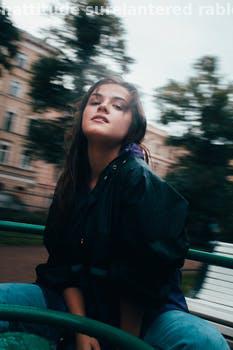
Label: Watermark